Amber alert

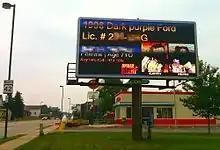
An example of a July 2010 Amber alert from Milwaukee, Wisconsin, where electronic LED billboards, such as this one in Sheboygan, Wisconsin owned by Lamar, are used to relay details of the incident to the public.

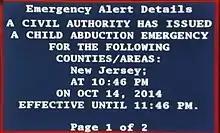
Amber alert displayed on cable TV by the Emergency Alert System. Generated via a DASDEC or a One-Net EAS/IPAWS encoder used by a NJ cable system.

The alerts are broadcast using the Emergency Alert System, which had previously been used primarily for weather bulletins, civil emergencies, or national emergencies. In Canada, alerts are broadcast via Alert Ready, a Canadian emergency warning system. Alerts usually contain a description of the child and of the likely abductor. To avoid both false alarms and having alerts ignored as a "wolf cry", the criteria for issuing an alert are rather strict. Each state's or province's Amber alert plan sets its own criteria for activation, meaning that there are differences between alerting agencies as to which incidents are considered to justify the use of the system. However, the U.S. Department of Justice issues the following "guidance", which most states are said to "adhere closely to" (in the U.S.):